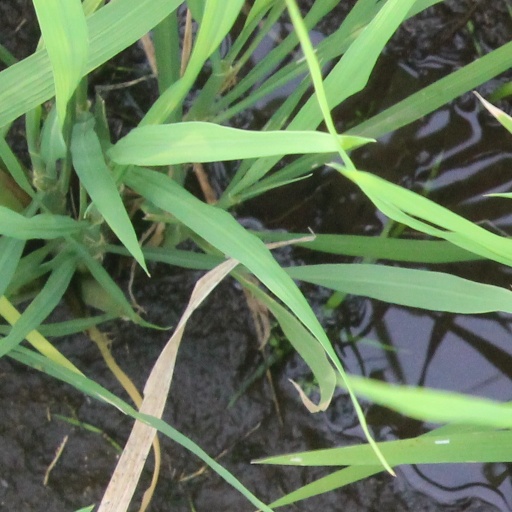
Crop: rice